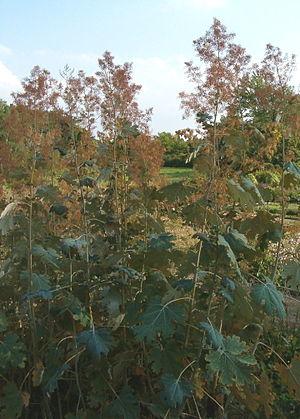
Friedrich Karl Georg Fedde, né le 30 juin 1873 à Breslau et mort le 14 mars 1942 à Berlin-Dahlem, est un botaniste et explorateur allemand, spécialiste de phytogéographie.